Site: brandenburg
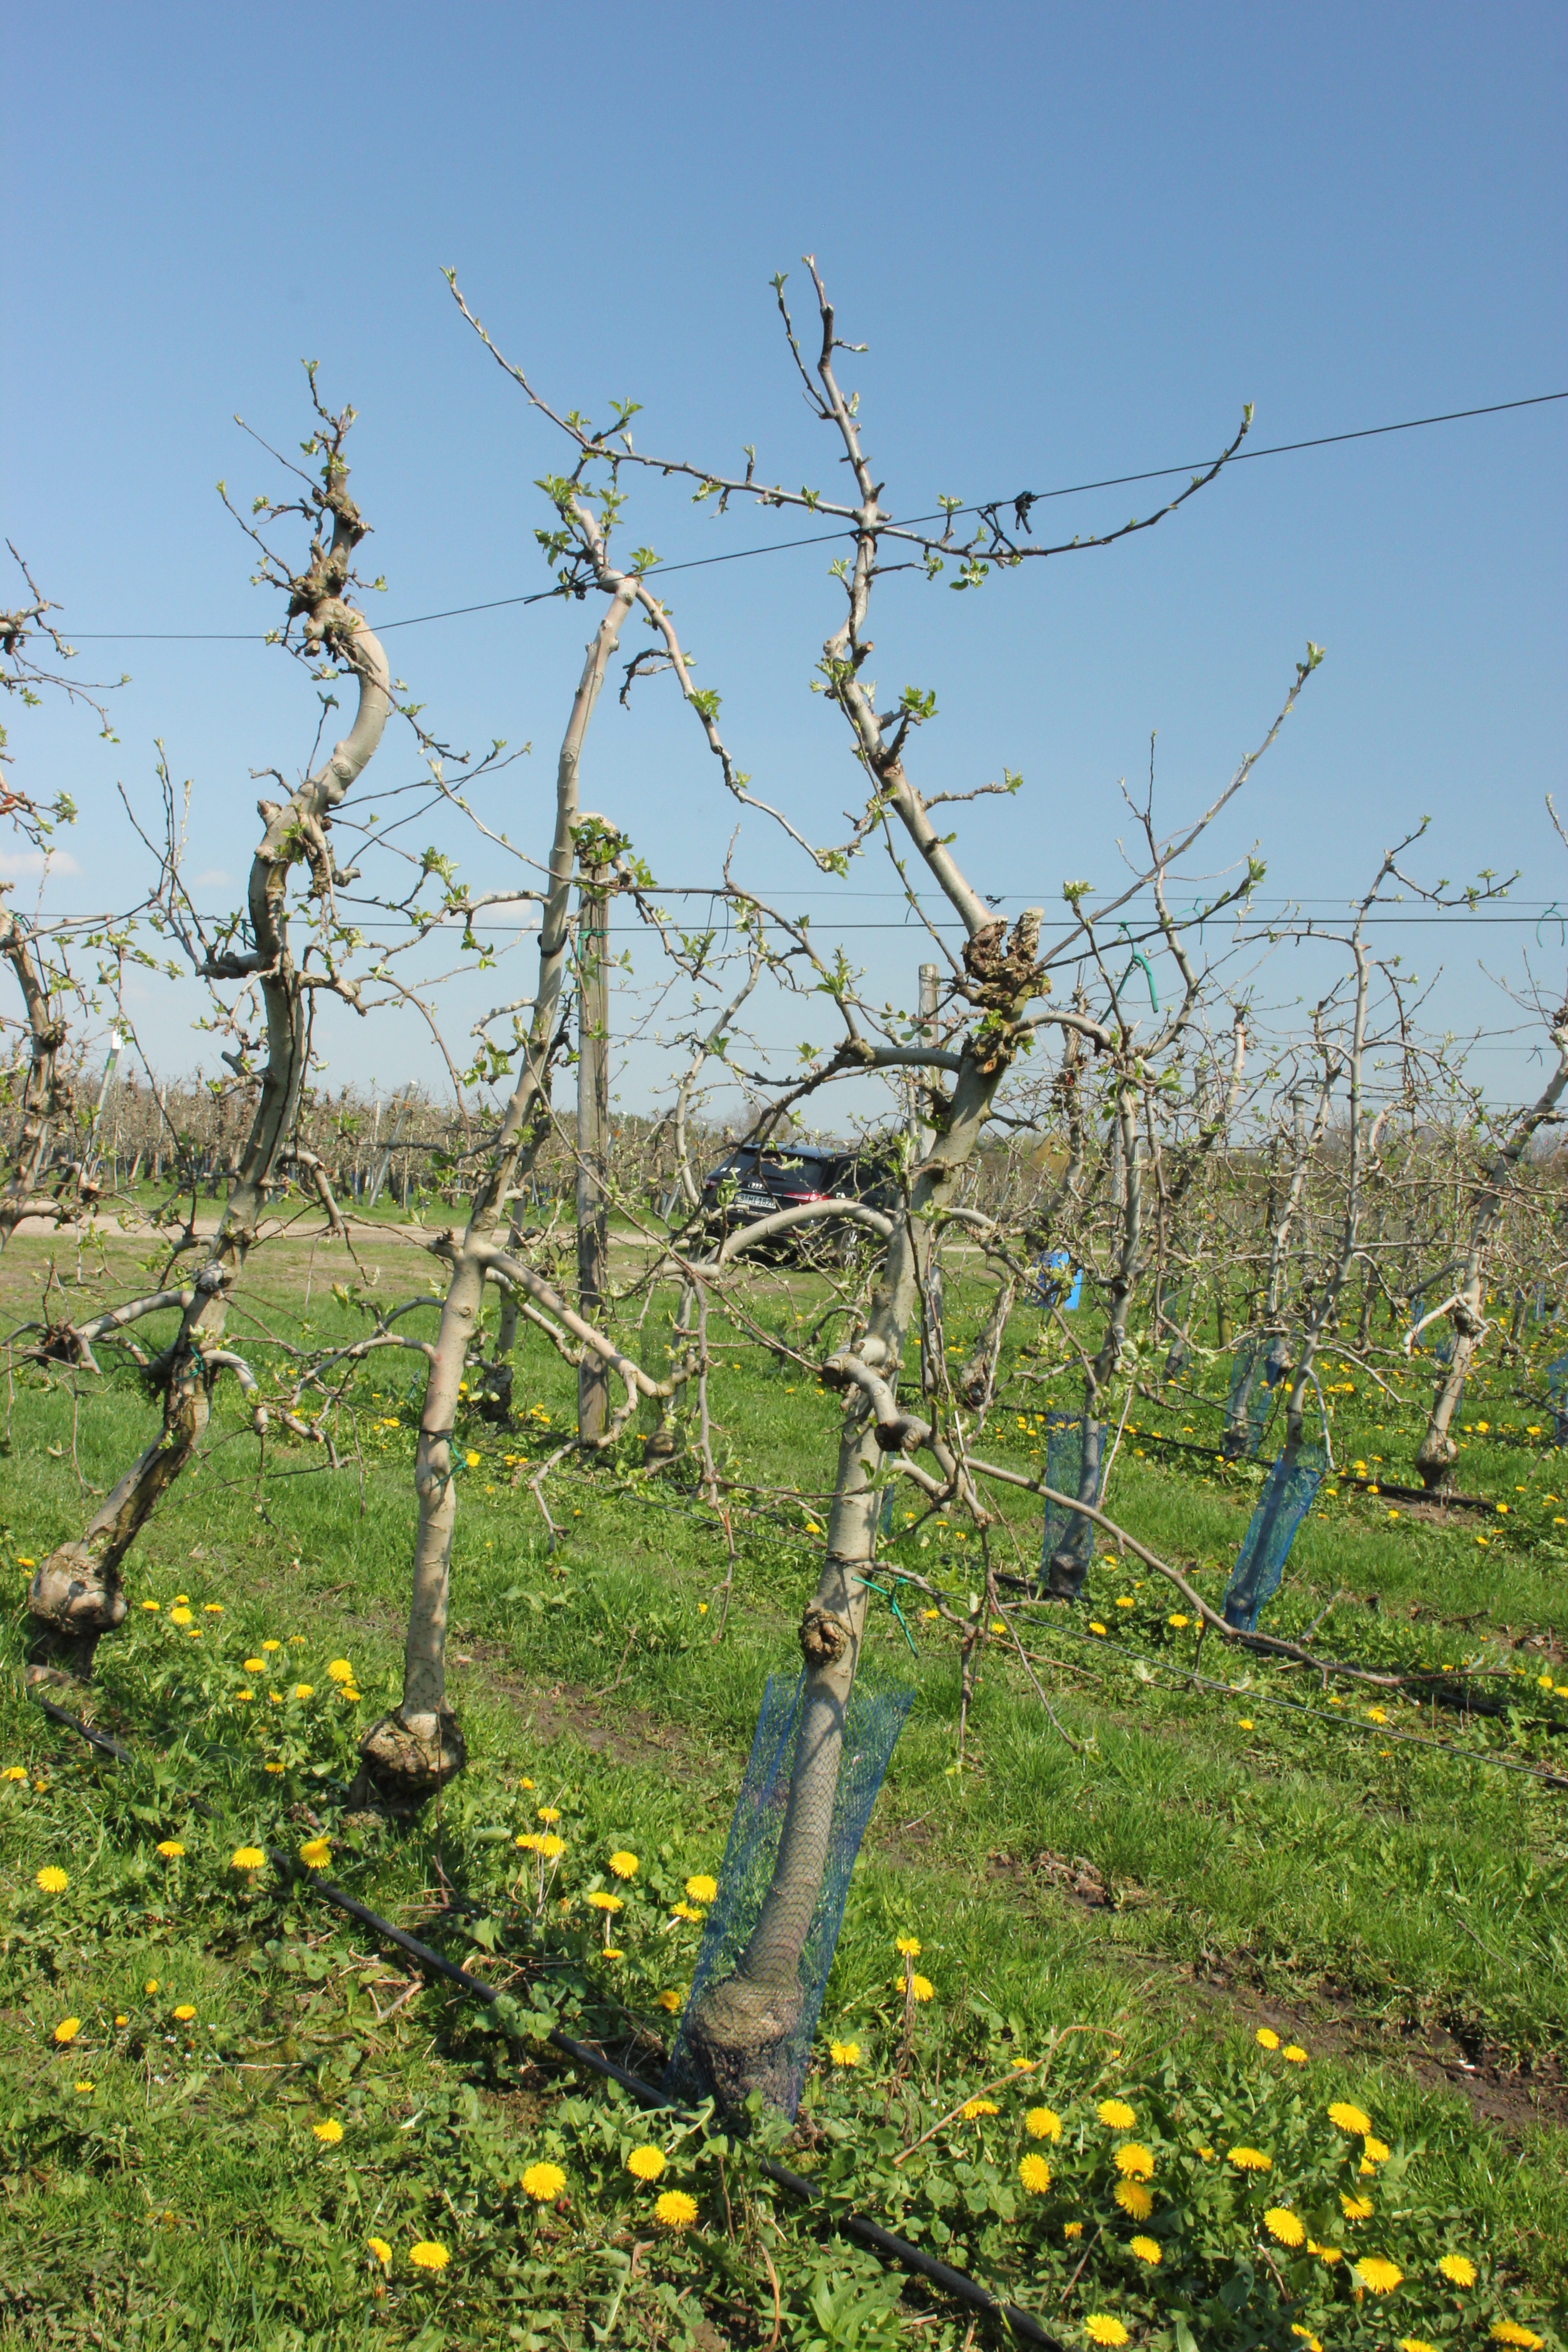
Growth stage (BBCH 56): Inflorescence emergence